Rabbi, Trentino

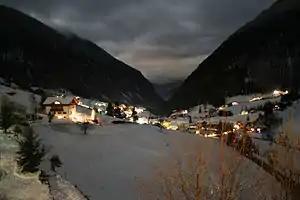
Rabbi in the cloud

Rabbi ("Rabi" in local dialect) is a "comune" (municipality) in Trentino in the northern Italian region Trentino-Alto Adige/Südtirol, located about northwest of Trento. As of 31 December 2004, it had a population of 1,447 and an area of .